Daniel Jackson (Stargate)

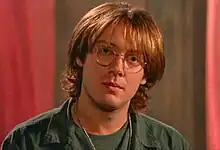
James Spader as Daniel Jackson in "Stargate".

In the 1994 film "Stargate", the character of Jackson is introduced in a scene in which he is presenting a lecture at an academic seminar. However, he finds little acceptance there of his theory that the Pyramids of Giza are much older than they are thought to be. An aged woman named Catherine Langford approaches him to offer him a job deciphering the cover-stones of a device found in Egypt. Jackson uses his knowledge of ancient Egyptian languages to make the so-called Stargate function.